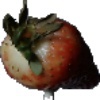
Label: Strawberry 1